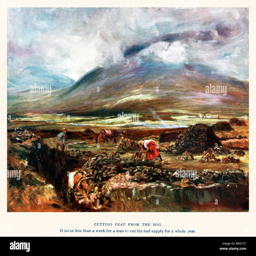
cutting person painting by politician working the bog for fuel